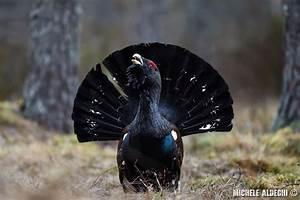
chicken